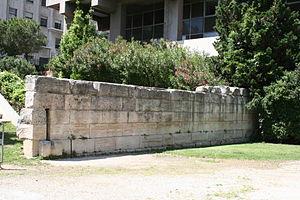
Le Jardin des Vestiges est un jardin abritant les vestiges archéologiques du Port antique de Marseille.